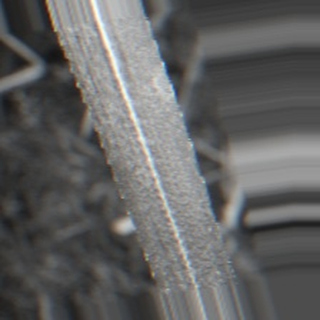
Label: sugarcane_bacterial_blight